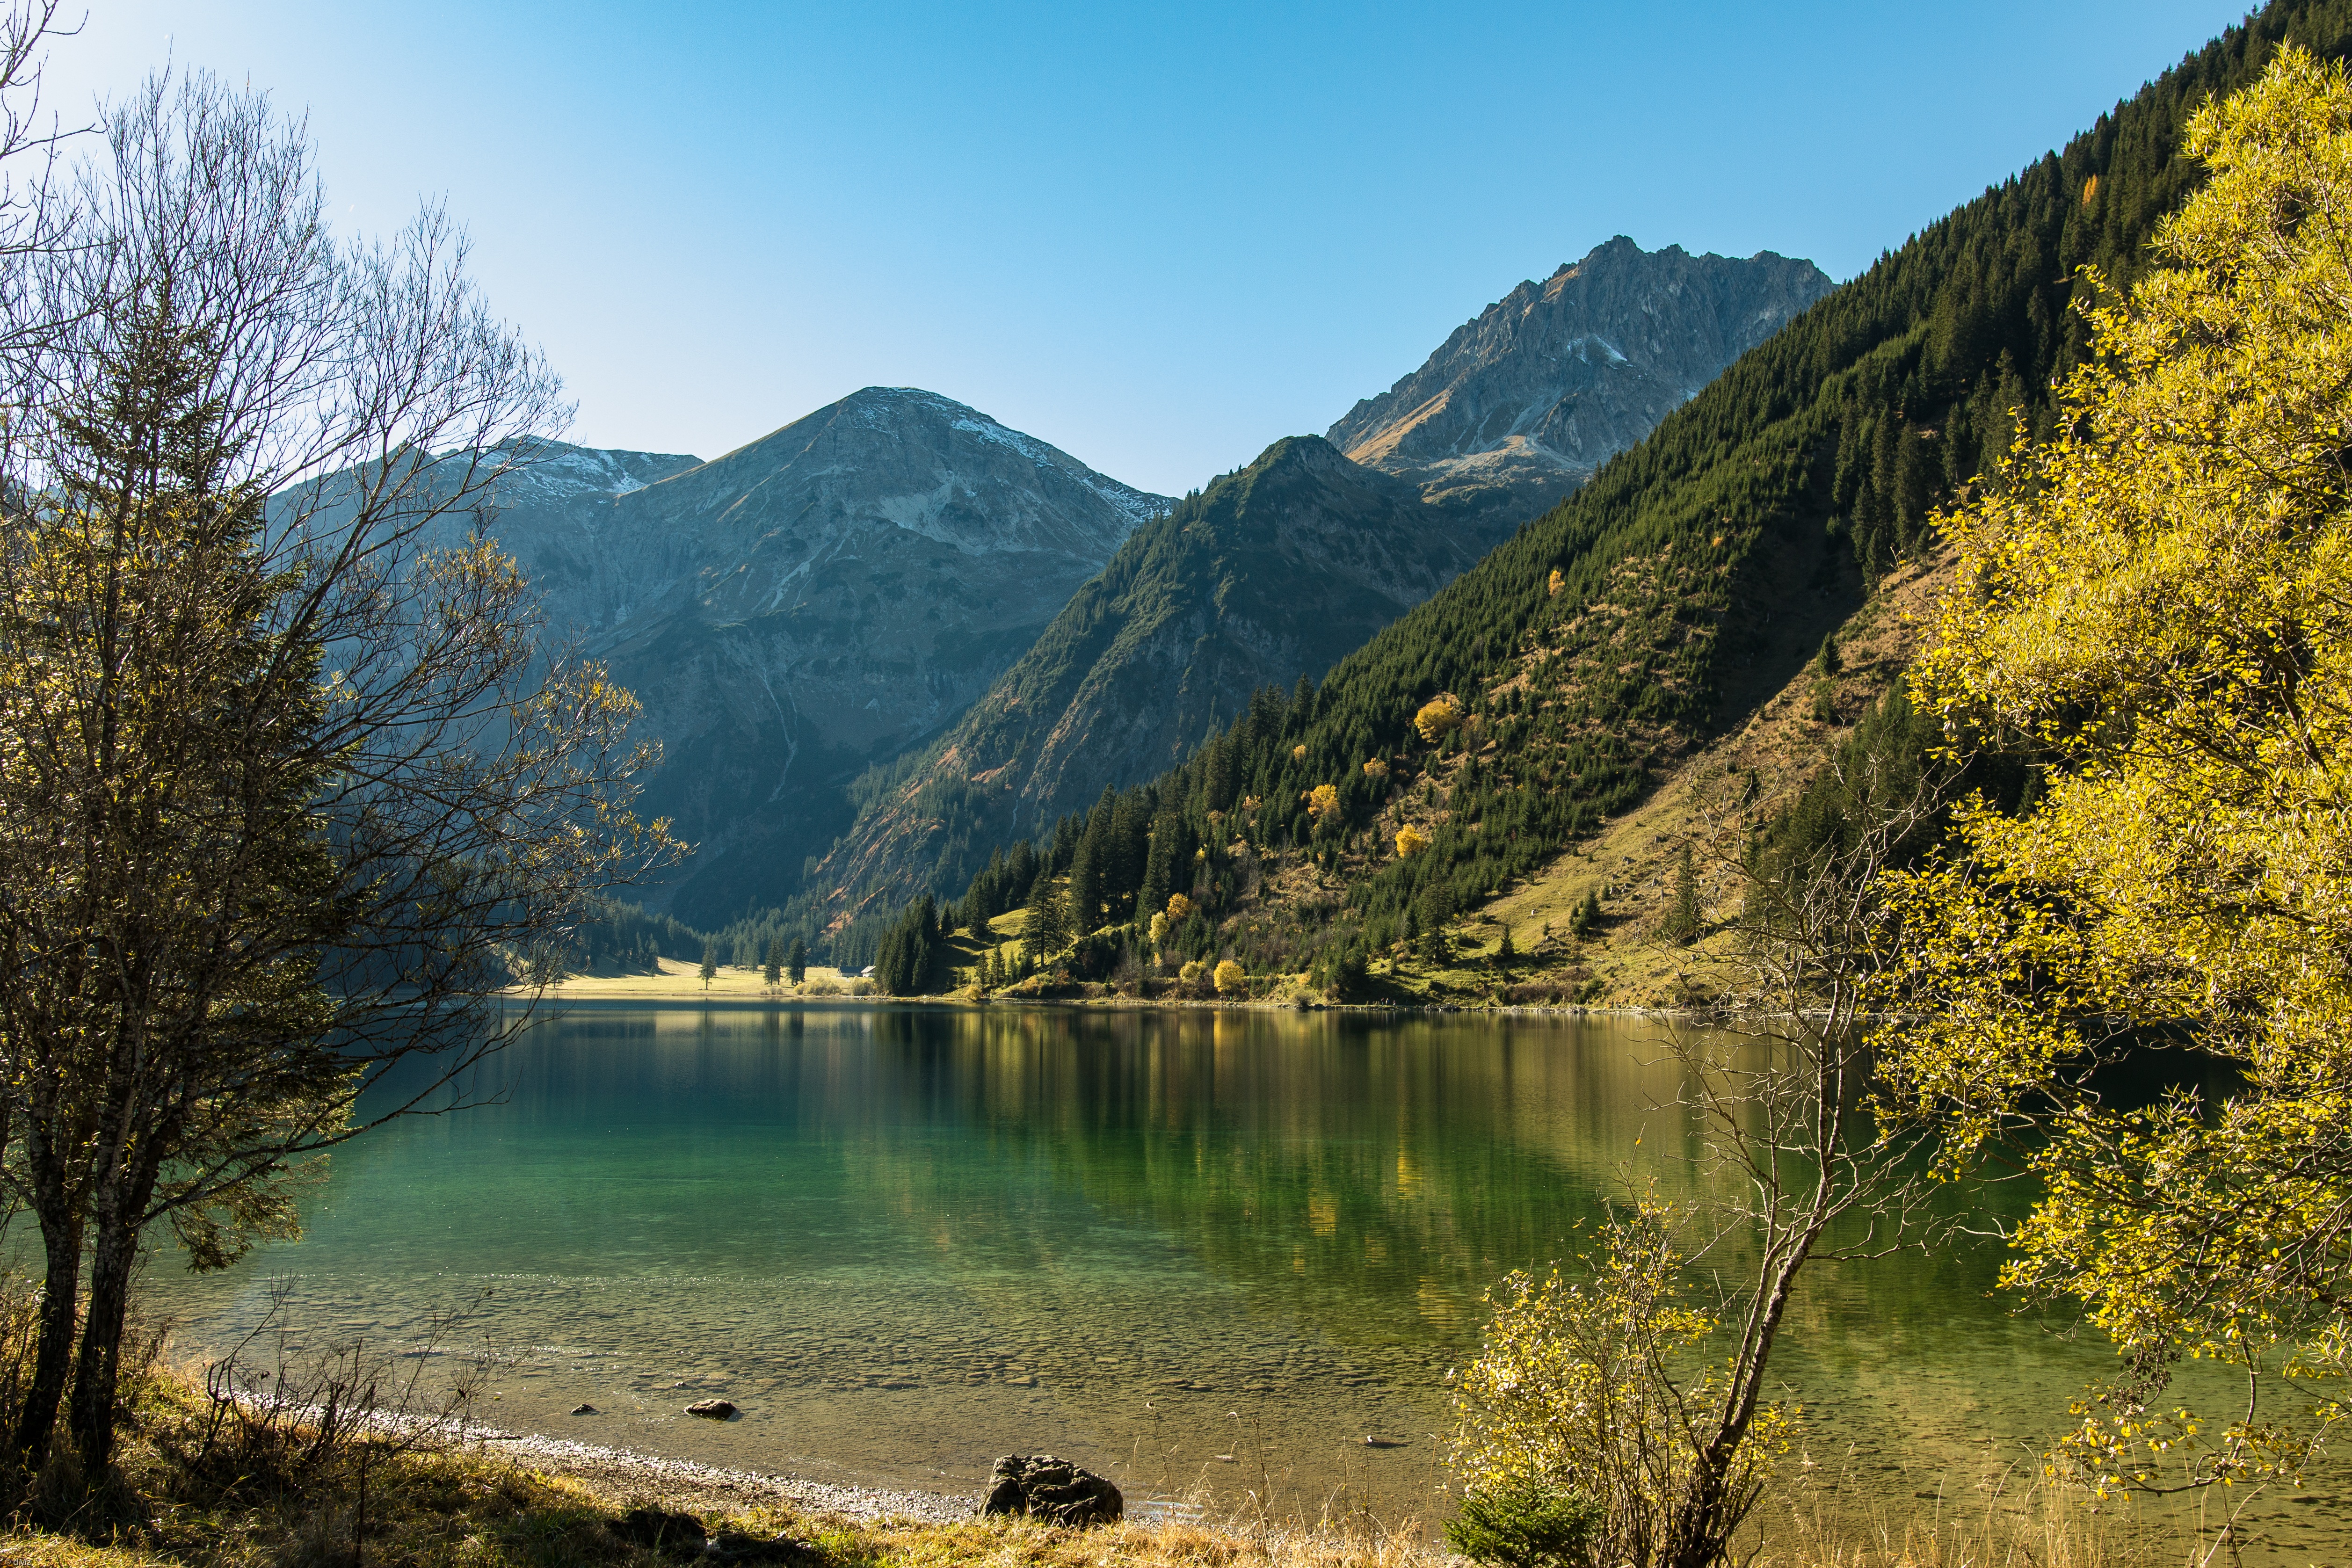
landscape, tree, water, nature, wilderness, walking, mountain, morning, leaf, lake, river, valley, mountain range, reflection, autumn, alpine, reservoir, body of water, austria, mountains, bergsee, loch, tyrol, landform, tarn, tannheim, vilsalpsee, atmospheric phenomenon, mountainous landforms, vilsalpseeberge